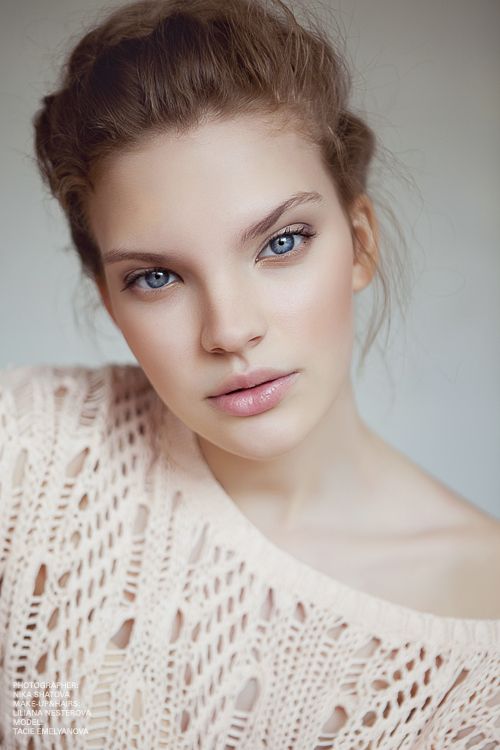
Label: Colored